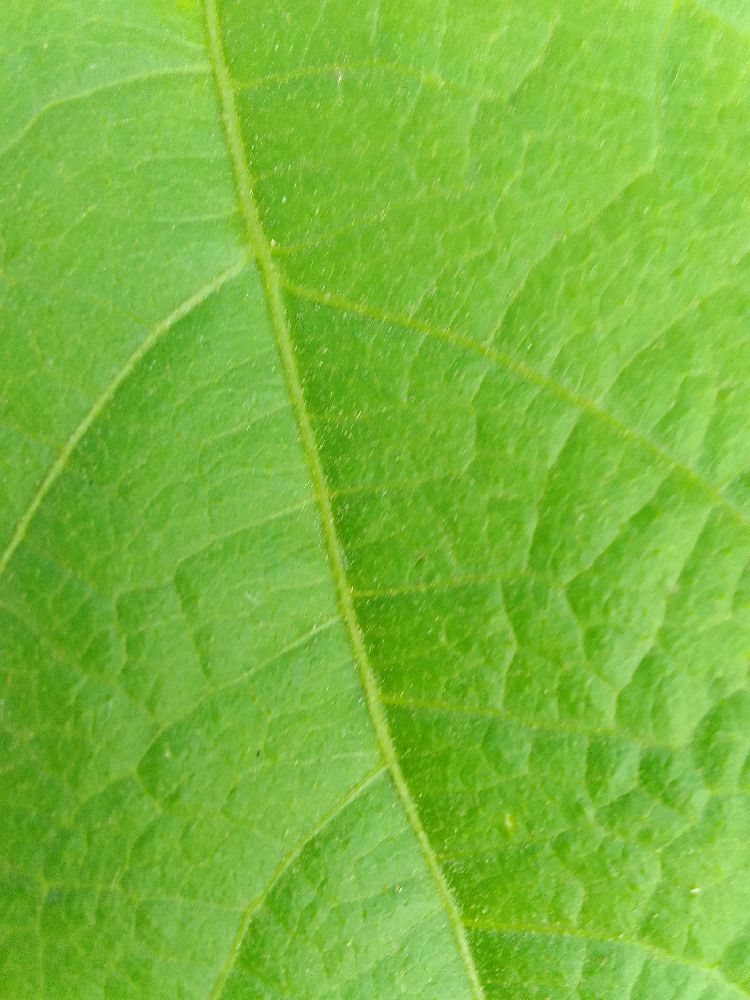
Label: healthy